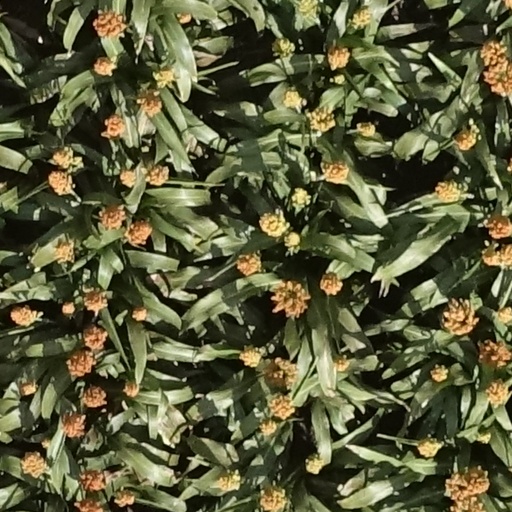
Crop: sorghum